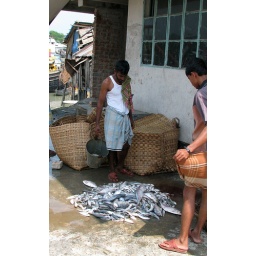
will they fit in the hamper along with those in the brown pants